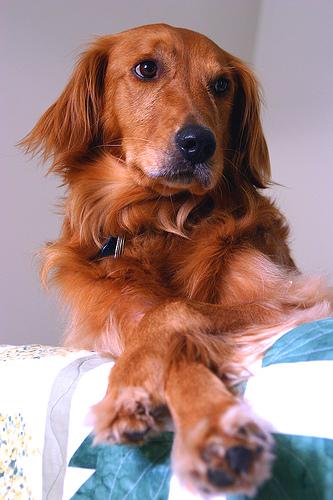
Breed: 5355-n000126-golden_retriever